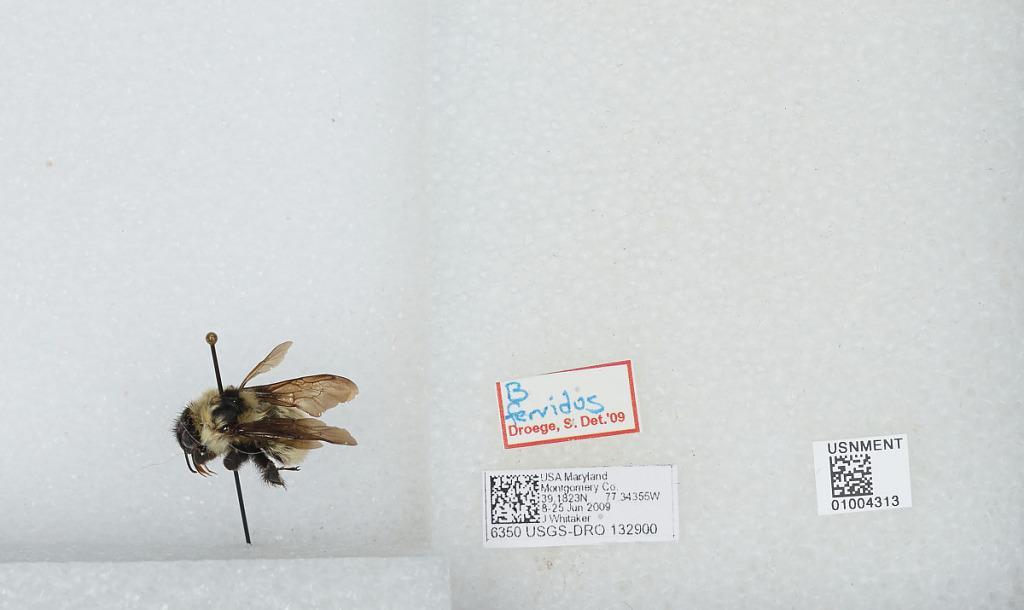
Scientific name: Bombus (Fervidobombus) fervidus fervidus (Fabricius)
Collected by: J. Whitaker
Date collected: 2009-6-8
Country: United States
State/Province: Maryland
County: Montgomery
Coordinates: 39.1822, -77.3456
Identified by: Droege, S. W.